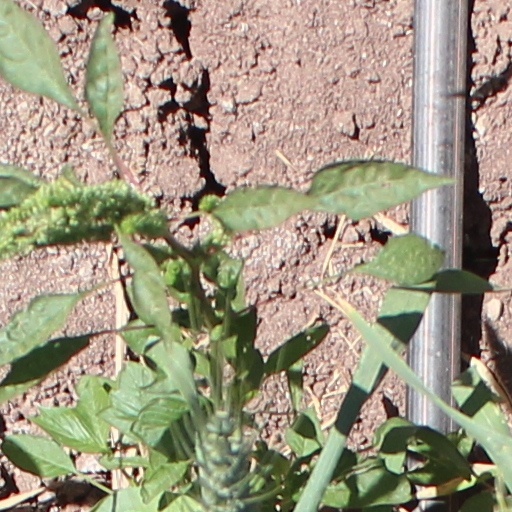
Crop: wheat